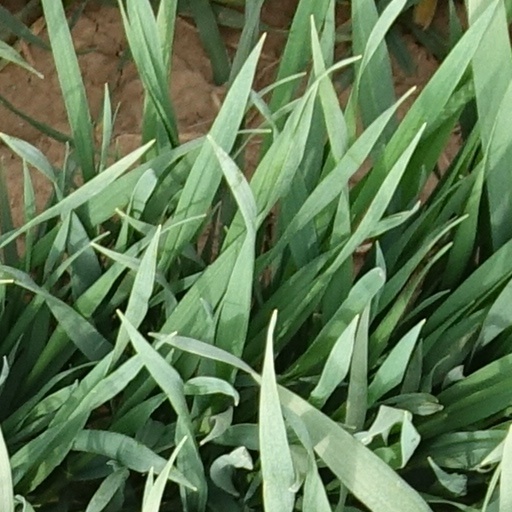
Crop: wheat